County of Baden

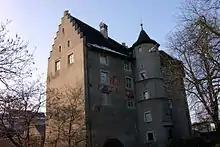
Governor's castle in Baden

The land that became the County of Baden was originally ruled by the Counts of Lenzburg. Once that family's main line died out, it came under the Kyburgs and then in 1264 the Habsburgs. The exact territories in the county changed often but originally included the western part of the Zürichgau and parts of the territory between the Rhine, Aare and Reuss rivers. In the 14th century, the territory of Baden became a triangle between the Limmat and Reuss rivers, though it was later divided further. As part of the Habsburg bailiwick of Aargau, it was managed by a bailiff, who had his seat in the town of Baden.